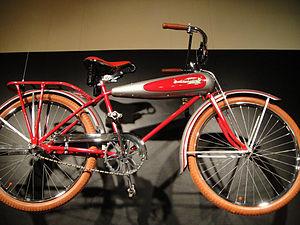
Un cruiser, aussi appelé beach cruiser, est un type de bicyclette apparu dans les années 1930 aux États-Unis. Il est caractérisé par l'utilisation de pneus ballons, une position droite, une transmission mono vitesse et un cadre en acier de facture simple, souvent constitué d'un double tube supérieur.
Schwinn Bicycle Company est un fabricant et une marque de bicyclette américaine, fondée en 1895 à Chicago par l'ingénieur en mécanique d'origine allemande Ignaz Schwinn. Elle est devenue la plus importante marque de bicyclette aux États-Unis pendant une grande partie du vingtième siècle. C'est aujourd'hui une sous marque de Pacific Cycle, détenue par le conglomérat Dorel Industries.